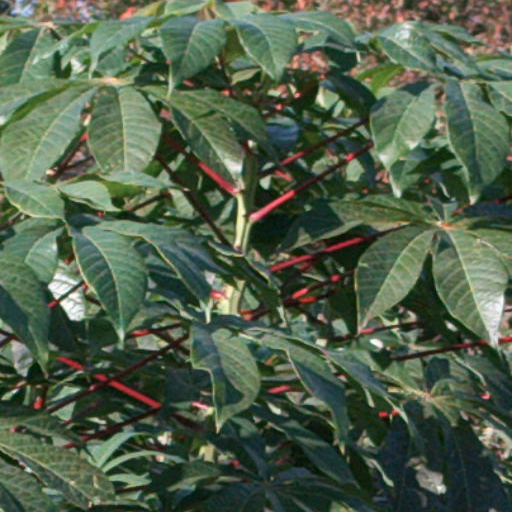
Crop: cassava